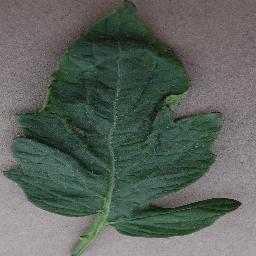
Label: Tomato___Bacterial_spot